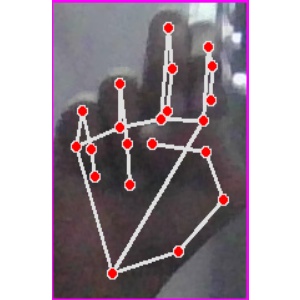
अक्षर: ह